Max Takes a Bath

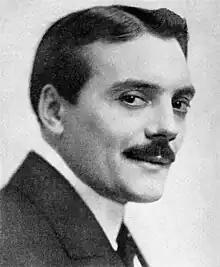
Profile Max Linder from the <a href="https%3A//archive.org/stream/photoplayvolume11112chic%23page/104/mode/2up">Photoplay Magazine Publishing Company

In this time period, silent films were a unique art form of storytelling that was encapsulated by the elaborate form of silent film acting that required actors to convey exaggerated physical gestures and to convey complex emotions and narratives without the usage of dialogue. With limited intertitles, it was important for actors to portray the wide range of emotions through excessive facial expressions and body language. This era created a form of stylized acting with grand gestures and melodramatic expressions to enable the audience to understand the character's expression of feelings and context of the scene that is being portrayed.